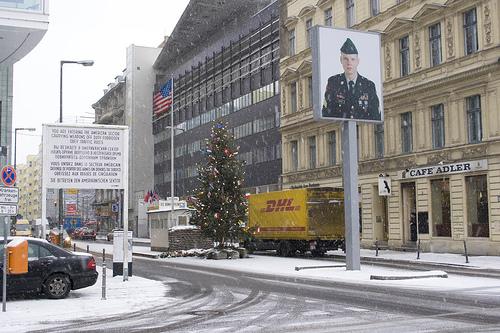
Weather: snow or frosty